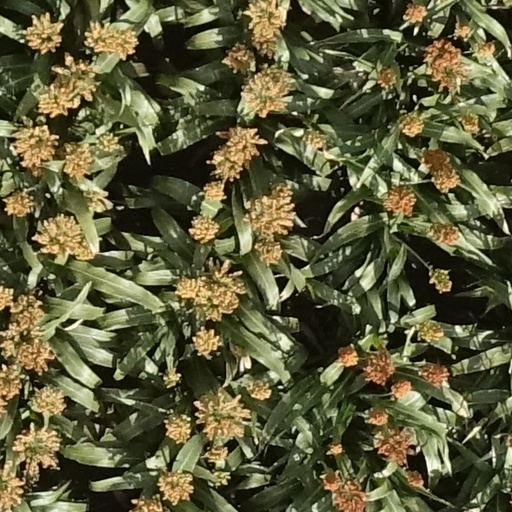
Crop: sorghum